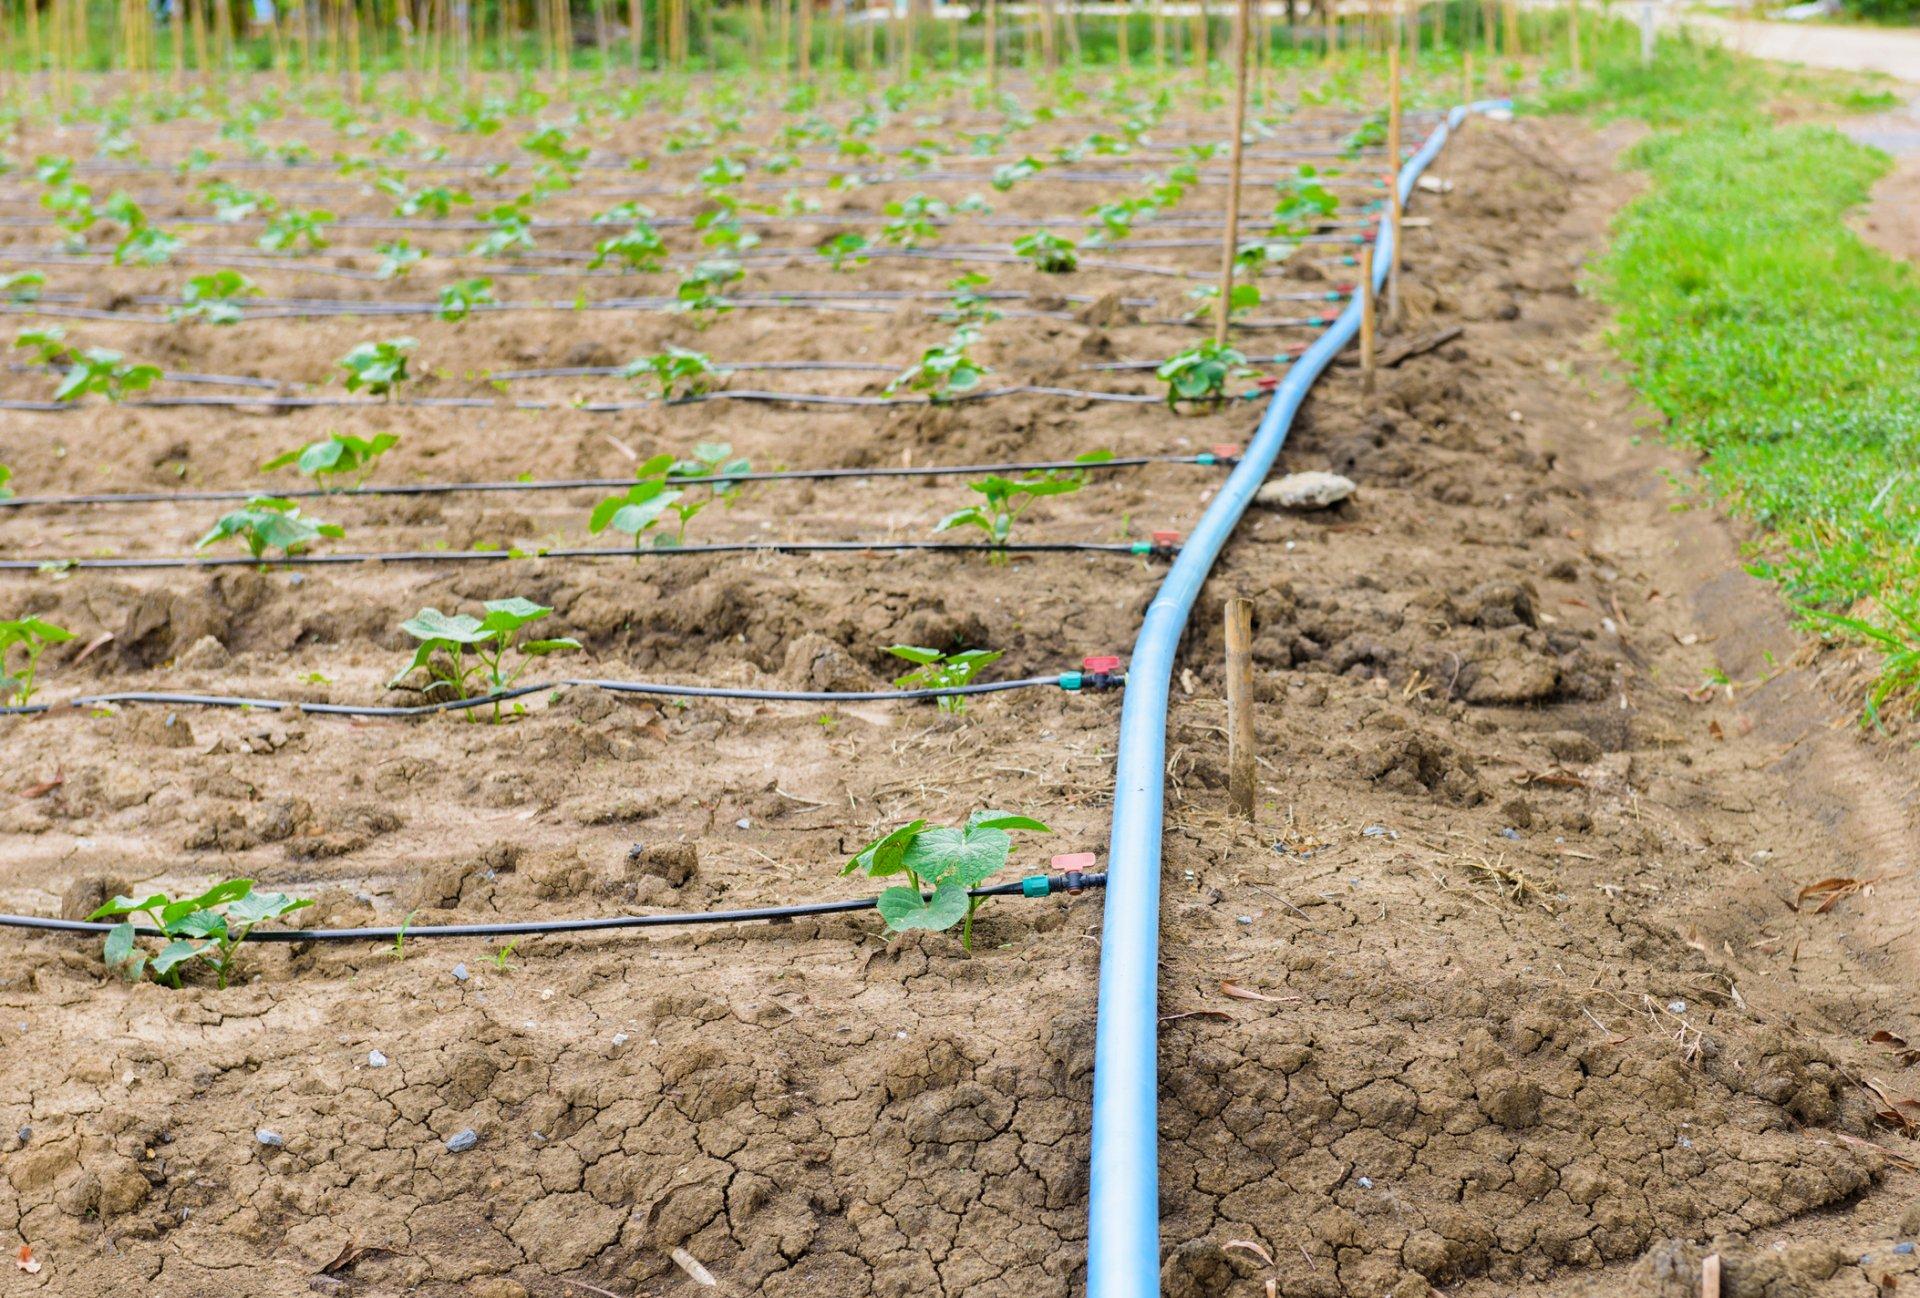
Shamba kubwa lililopita mipira ya bluu na myeusi likiwa lina mbogamboga tayari zilizokuwa zimestawi zenye rangi ya kijani. Shamba hili hutumiwa kunyeshewa kwa maji kwa kutumia mipira hiyo maalum iliyopita. Mboga hizo uuzwa masokoni hata kutumika kuliwa majumbani.